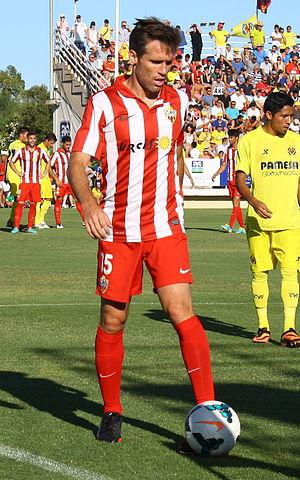
Miguel Angel García Pérez-Roldán dit Corona est un ancien footballeur espagnol né le 12 février 1981 à Talavera de la Reina, qui évoluait au poste d'arrière gauche.